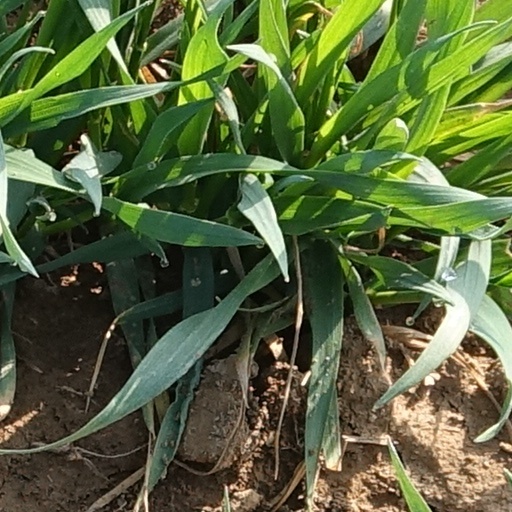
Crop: wheat